Dana Beyer

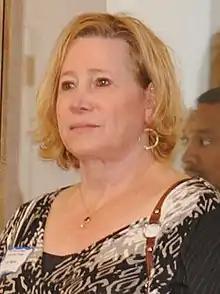
Beyer in 2014

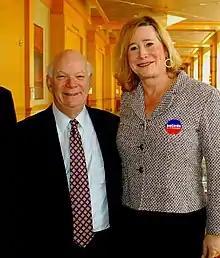
Senator Ben Cardin and Gender Rights Maryland executive director Dana Beyer at a March 2012 event in Rockville, Maryland

Dana Beyer (born February 9, 1952) is an American transgender rights advocate and the executive director of Gender Rights Maryland, a civil rights and advocacy organization serving Maryland's transgender community. She is a transgender woman.